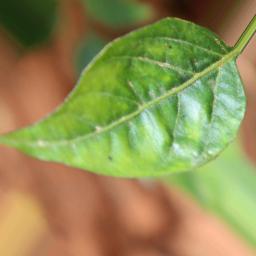
Label: mites_and_trips